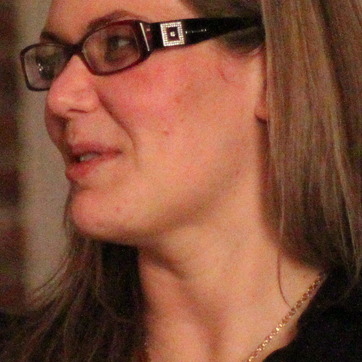
Material: skin